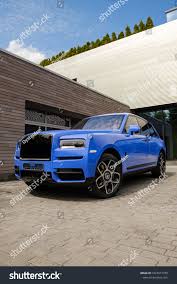
Label: noambulance